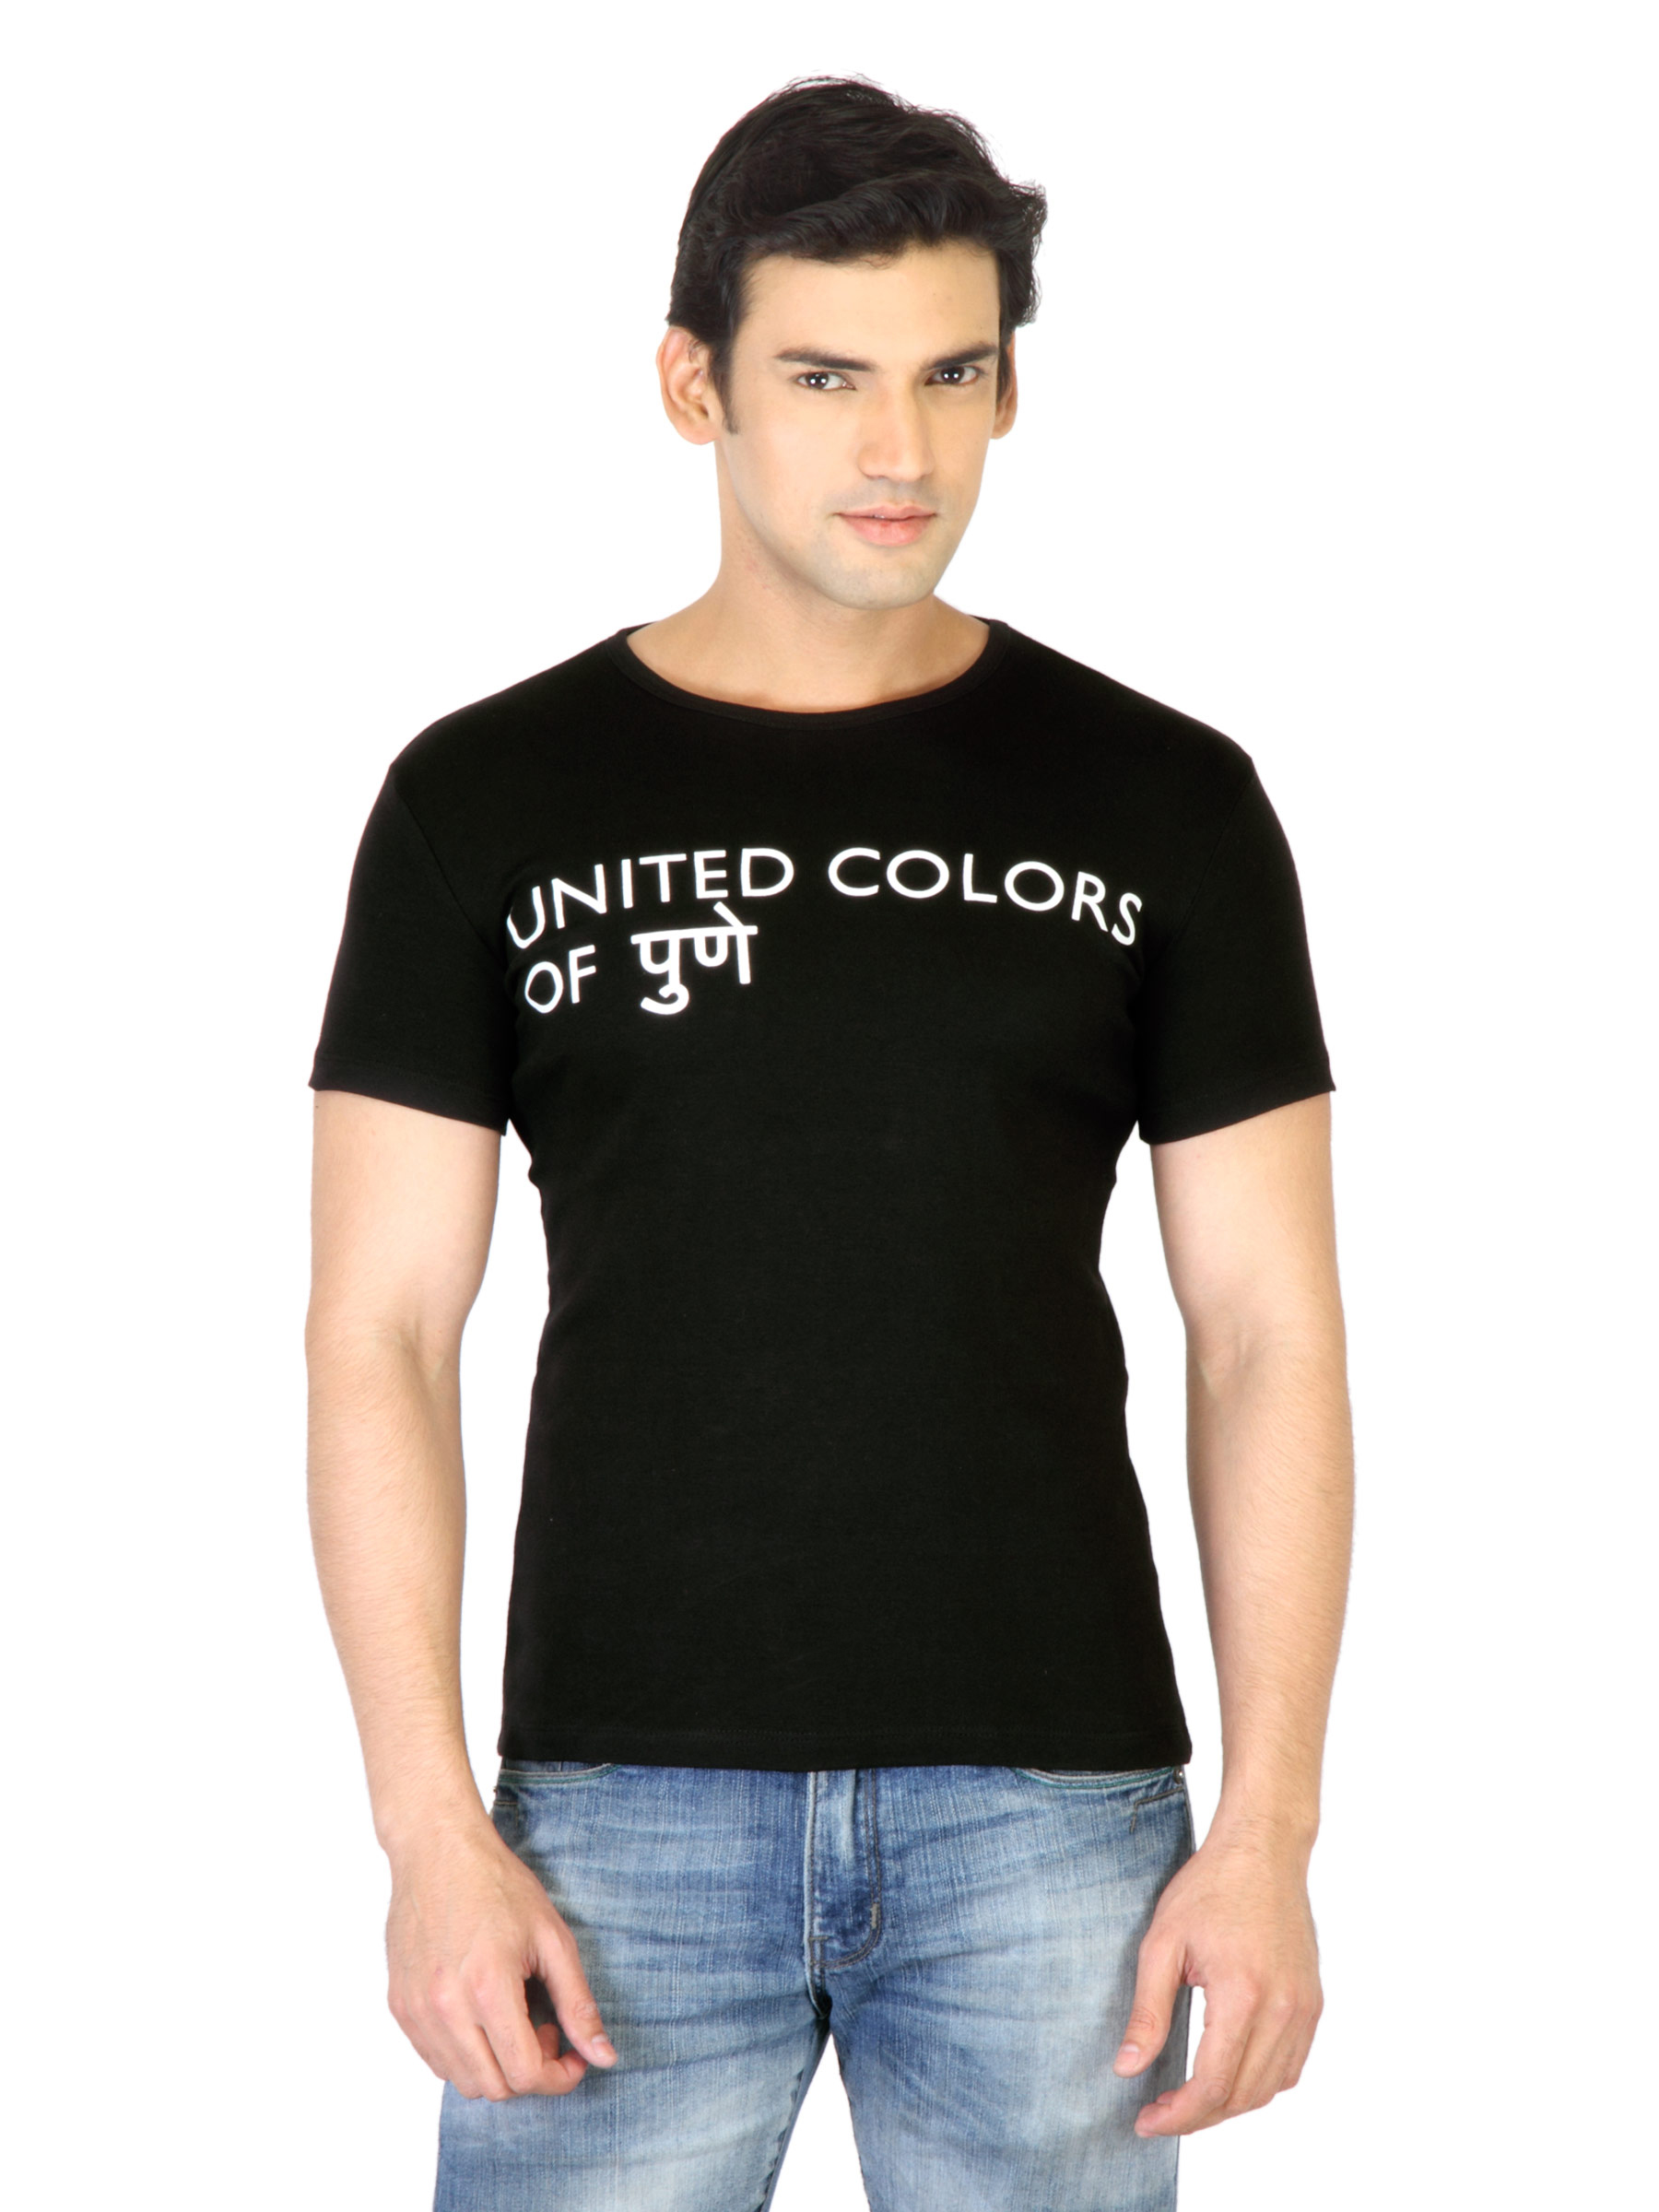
United Colors Of Benetton Men Black T-shirt
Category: Apparel / Topwear / Tshirts
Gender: Men
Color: Black
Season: Summer 2011
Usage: Casual